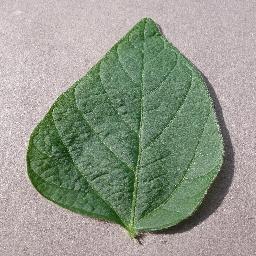
Label: Soybean___healthy